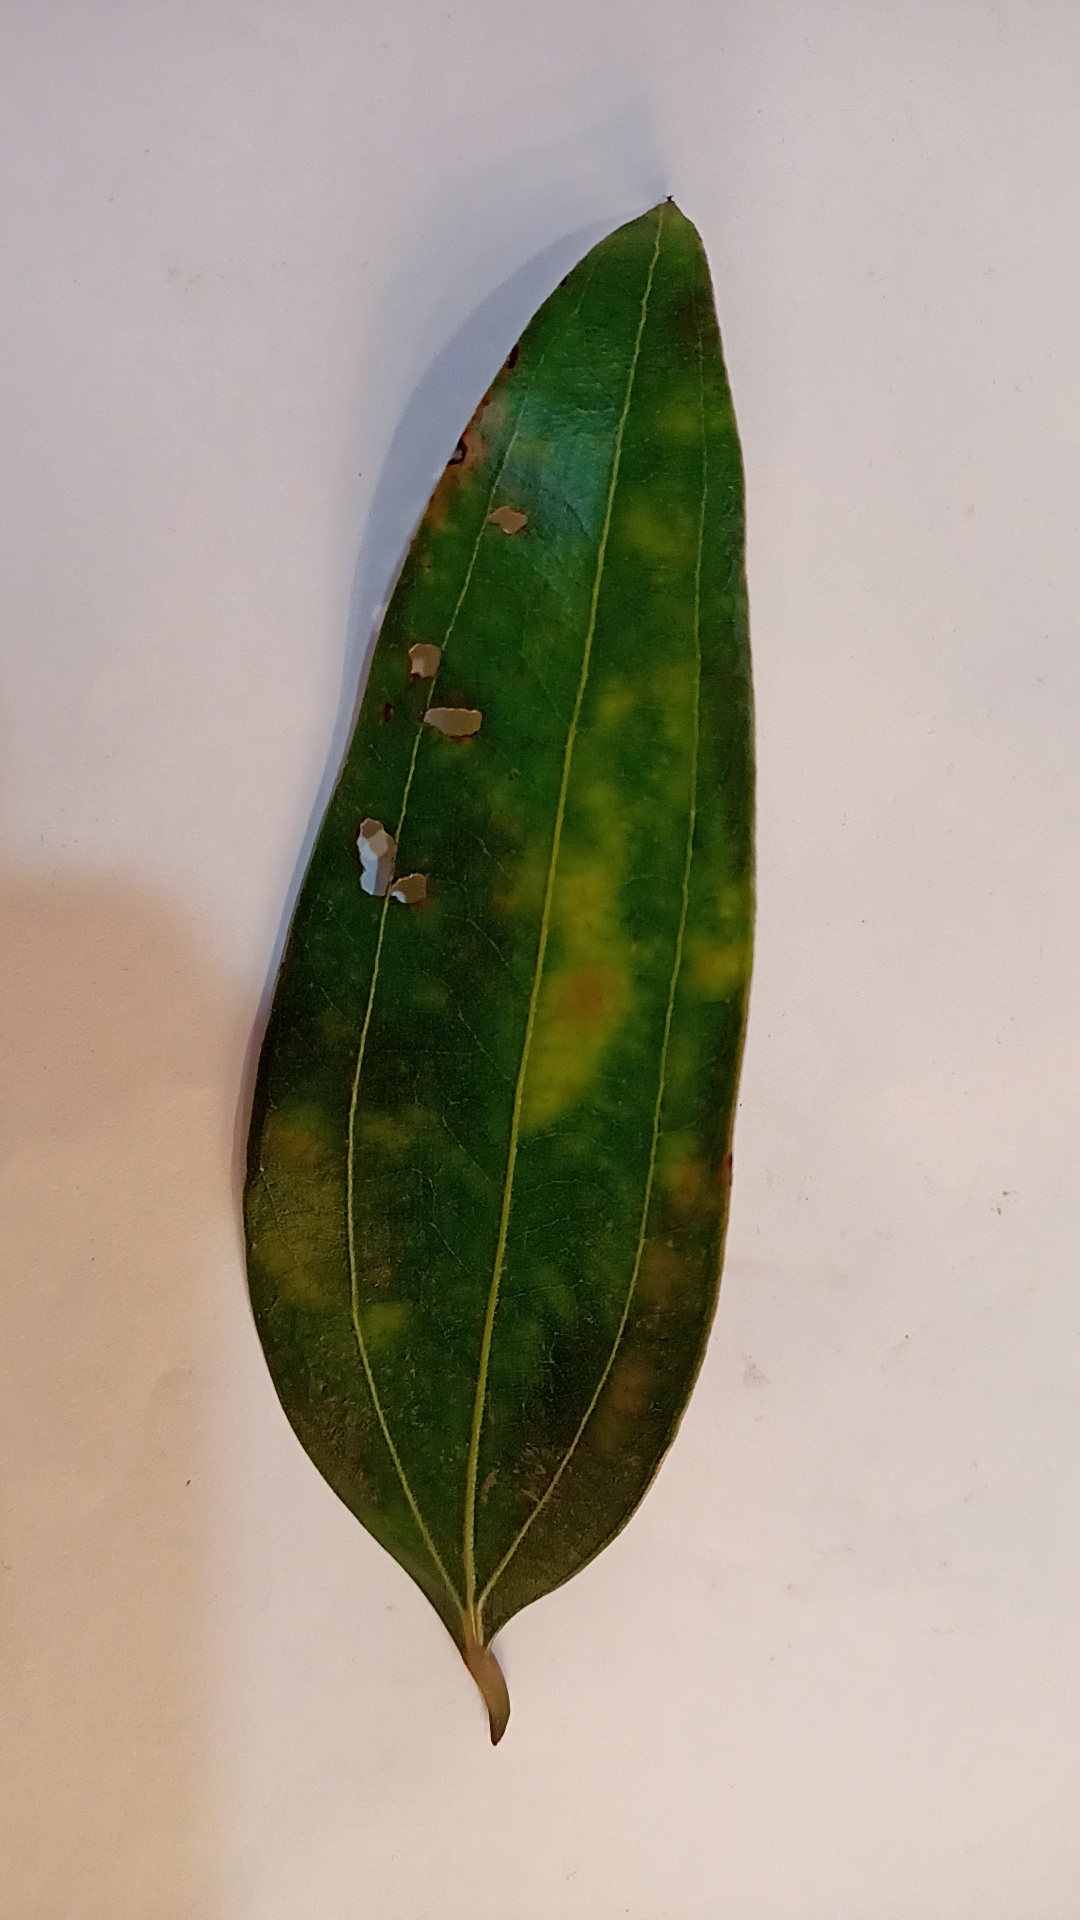
Label: Disease